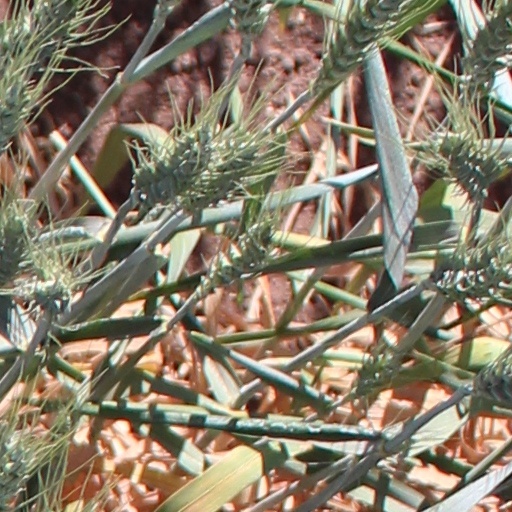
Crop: wheat